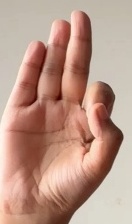
ASL sign: F